Answer in natural language. Consider the 3D positions of the objects in the scene and not just the 2D positions in the image. Is the centerpoint of  dark wood low dresser, six drawers (marked B) at a higher height than framed landscape painting with airship (marked C)? Choose between the following options: yes or no
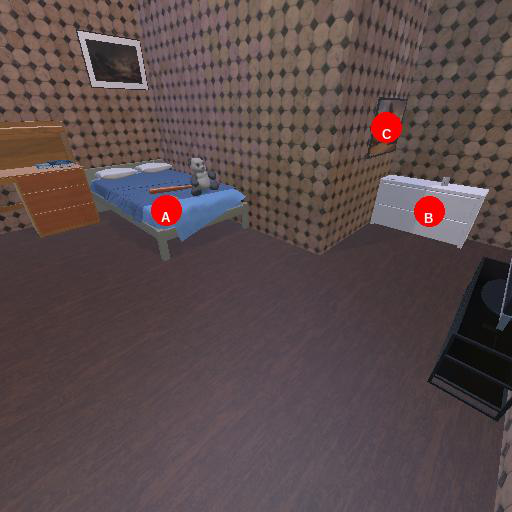
<answer>no</answer>